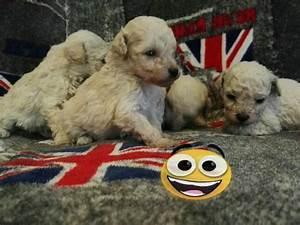
dog